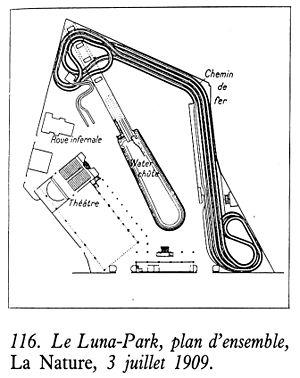
plan du luna-park porte Maillot en 1909
Luna Park était un parc d'attractions situé près de la porte Maillot, en périphérie de Paris, ouvert en 1909. Sa date de fermeture diffère selon les sources.